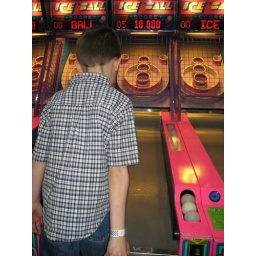
He threw the ball in the other machine x2